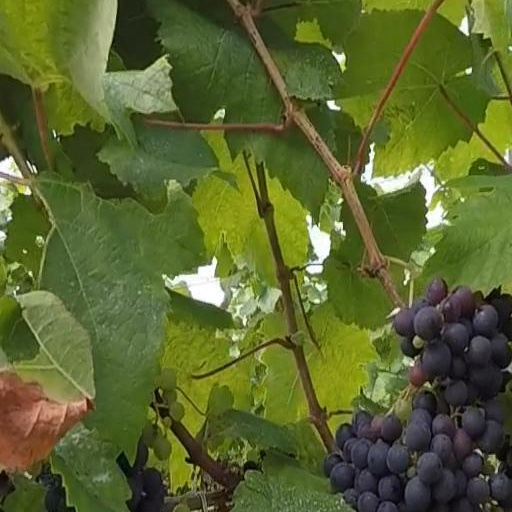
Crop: grape